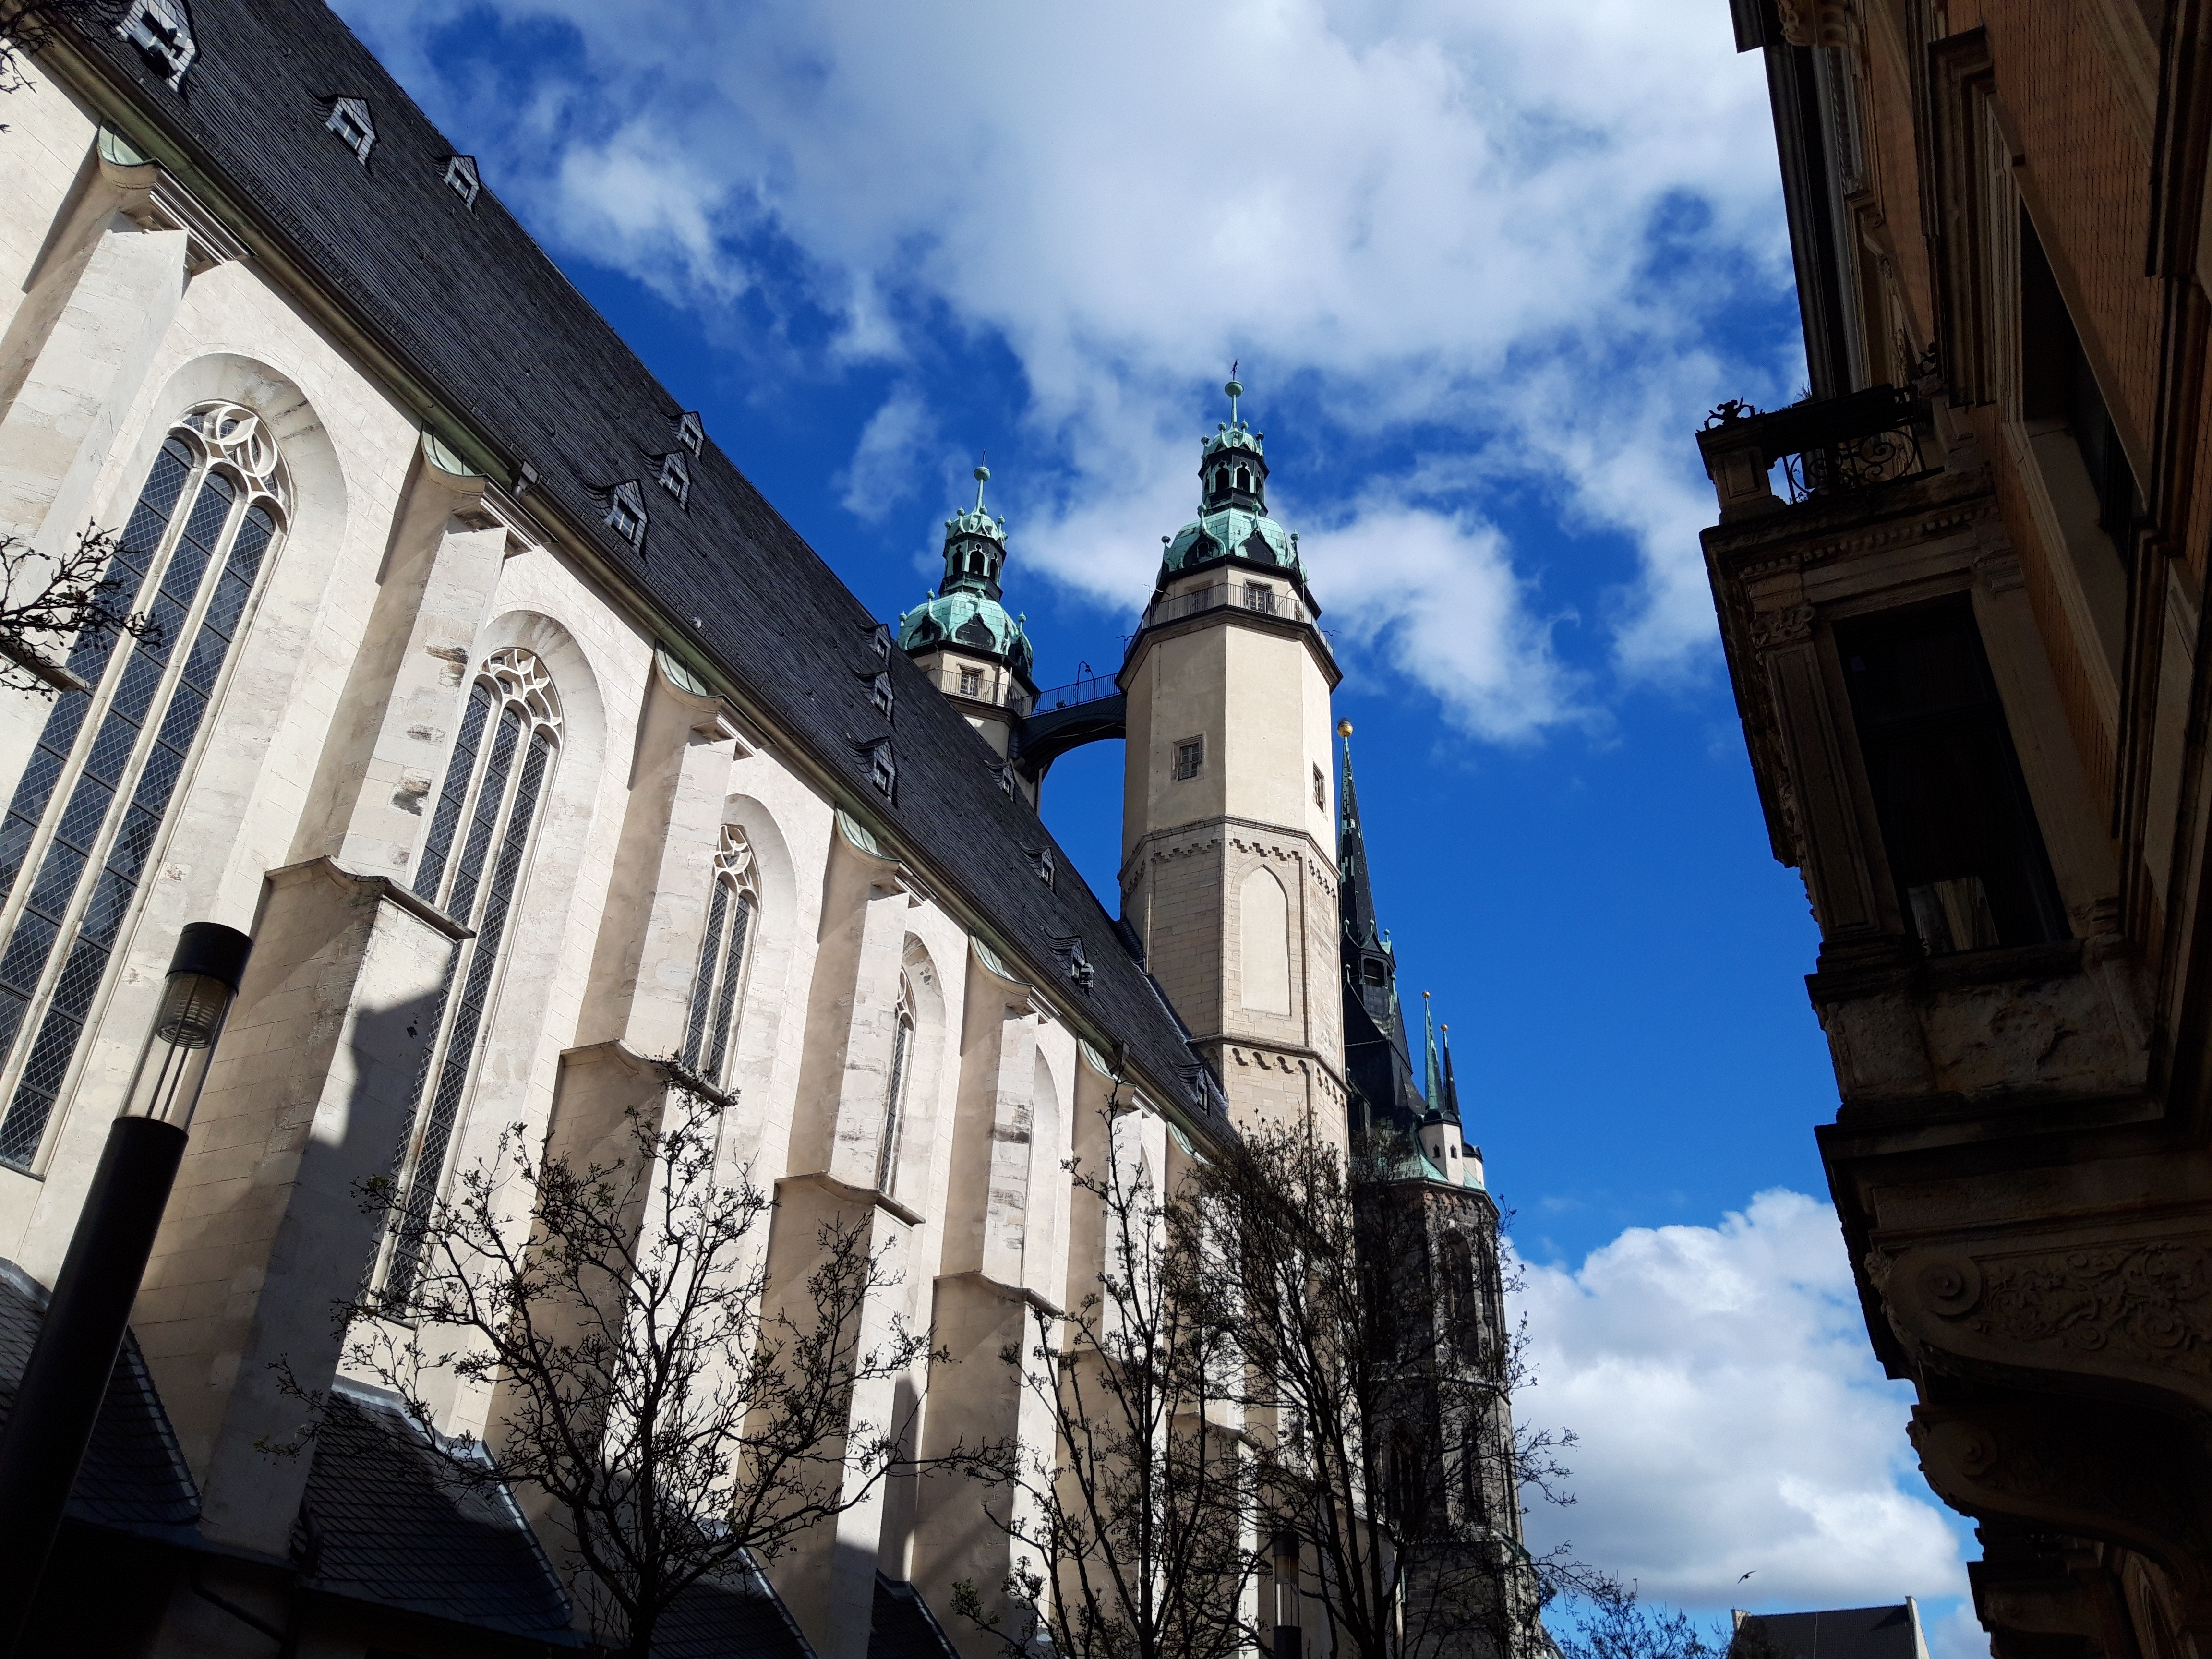
city, sky, architecture, blue, building, landmark, daytime, metropolis, facade, metropolitan area, classical architecture, church, basilica, tourism, tower, world, street, place of worship, cathedral